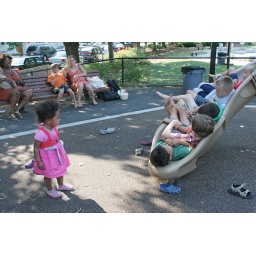
9-4-08 girl in pink 9679